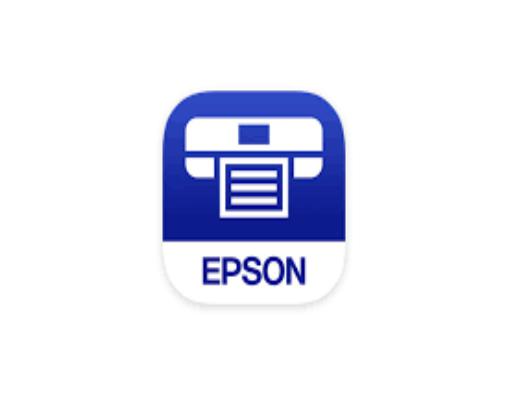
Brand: EPSON
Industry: Electronic